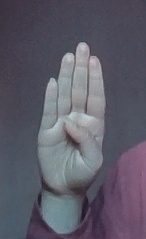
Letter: kaaf